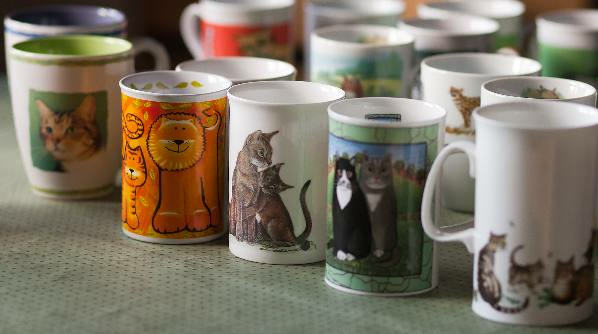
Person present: No